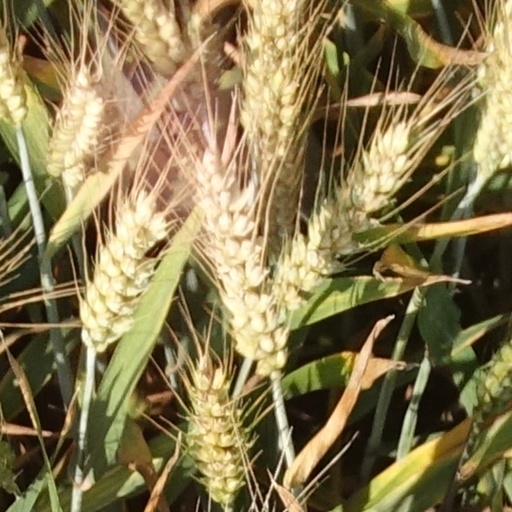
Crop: wheat